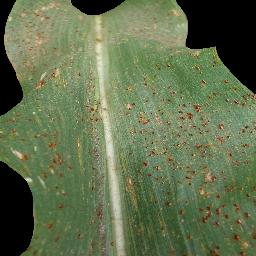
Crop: corn
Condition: (maize)_common_rust